Hearts Asleep

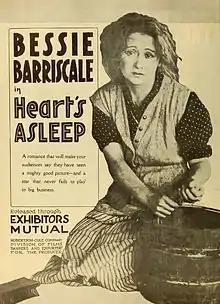
Advertisement from a 1919 issue of "The Moving Picture World"

Hearts Asleep is a 1919 American silent crime drama film directed by Howard Hickman and produced by and starring his wife Bessie Barriscale. It was distributed through the Robertson-Cole Company.